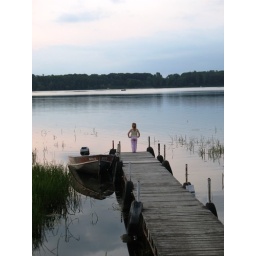
Ruby was watching the older girls in the boat out on the lake.